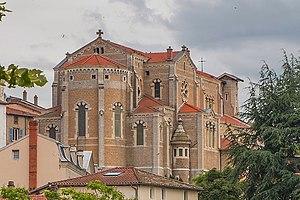
Église Saint Symphorien de Trévoux dans l’Ain, 2014
Auguste Morisot est un peintre, vitrailliste et décorateur lyonnais né en 1857 à Seurre, en Bourgogne et mort en 1951 à Bruxelles.